Round Gotland Race

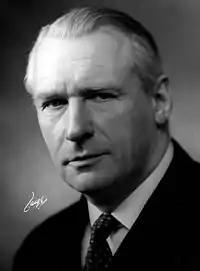
Jacob Wallenberg (1892–1980) won the "Visby Yacht Race" trophy with his "Refanut" several times.

Gotland Round Race has its roots in a yacht race between Sandhamn and Visby in the early 1920s, called Visby Yacht Race. It was a popular race between large type metre yachts, arranged by Royal Swedish Yacht Club. The course started in Sandhamn down to Visby. After a break in Visby (for dinner and relaxation) the boats returned next day to the finishing line in Sandhamn, but without sailing round Gotland. The course is about 200 M. The last Visby Yacht Race was arranged in 1939 when Jacob Wallenberg (1892–1980) with his 10-metre class yacht "Refanut", after the victory in series of races, won the last race and was then entitled to keep the Visby Yacht Race trophy forever.